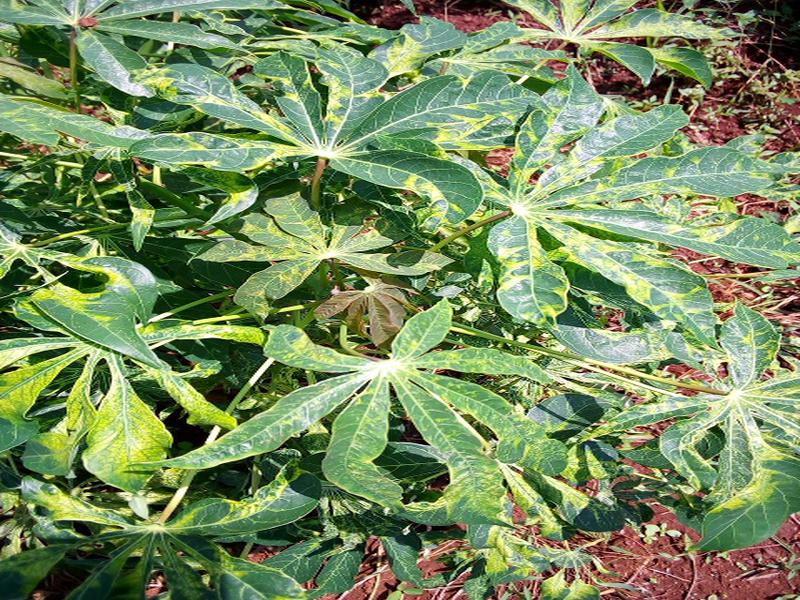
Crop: cassava
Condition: mosaic_disease